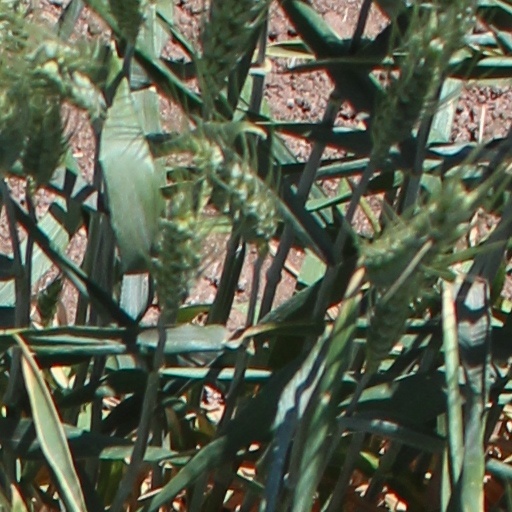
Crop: wheat